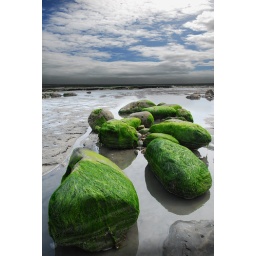
Moss covered rocks on Charmouth beach near Lyme Regis.